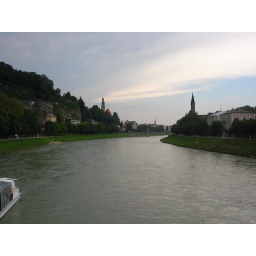
Picture yourself in a boat on a river...with tangerine trees and marmalade skyes.....